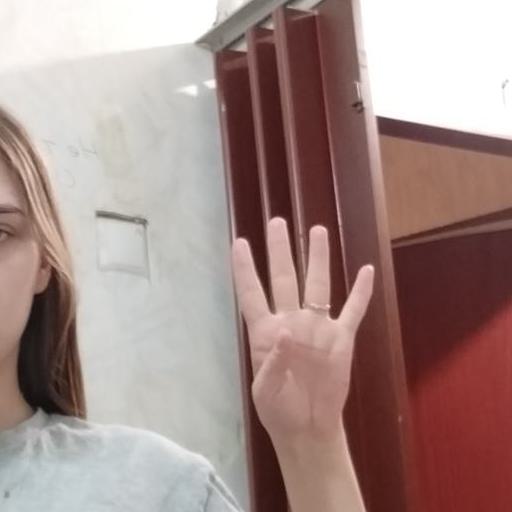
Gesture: four